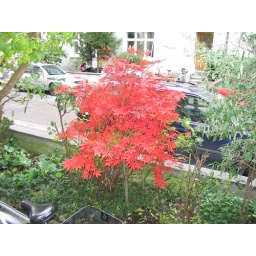
red tree in the frontyard